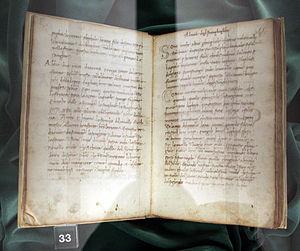
Giordano Ruffo di Calabria ou Jordanus Rufus, Jordanus Ruffus en latin, Jourdein Ruf en français ancien était un officier italien travaillant pour Frédéric II de Sicile, écrivain scientifique et vétérinaire.